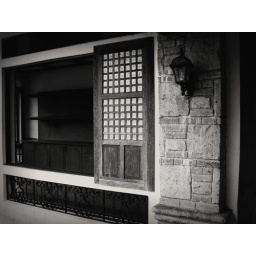
Missing you is like being lost in a black and white world; everything seems so faded and lonely.